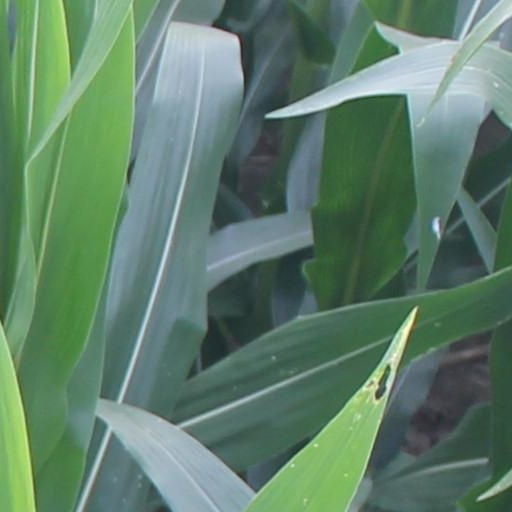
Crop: maize; corn